Mother of Tears

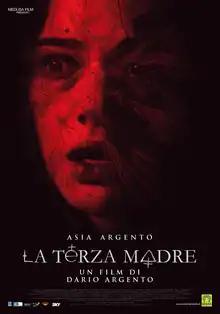
Theatrical release poster

Mother of Tears (Italian:) is a 2007 supernatural horror film written and directed by Dario Argento, and starring Asia Argento, Daria Nicolodi, Moran Atias, Udo Kier and Coralina Cataldi-Tassoni. The film has also been billed in English-speaking media as Mater Lachrymarum", "The Third Mother (English translation of the film's original Italian title) and Mother of Tears: The Third Mother.